Zelný trh

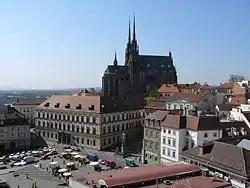
General view over the Zelný trh area

Zelný trh (English: 'Vegetable Market' or 'Cabbage Market') is a square and traditional marketplace in Brno, Czech Republic. It is located in the historic centre of Brno on an area of about .